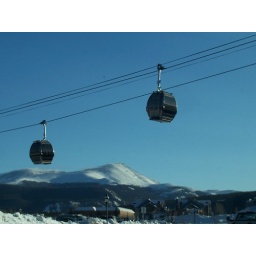
The gondola to the mountain base at Breckenridge in Colorado.